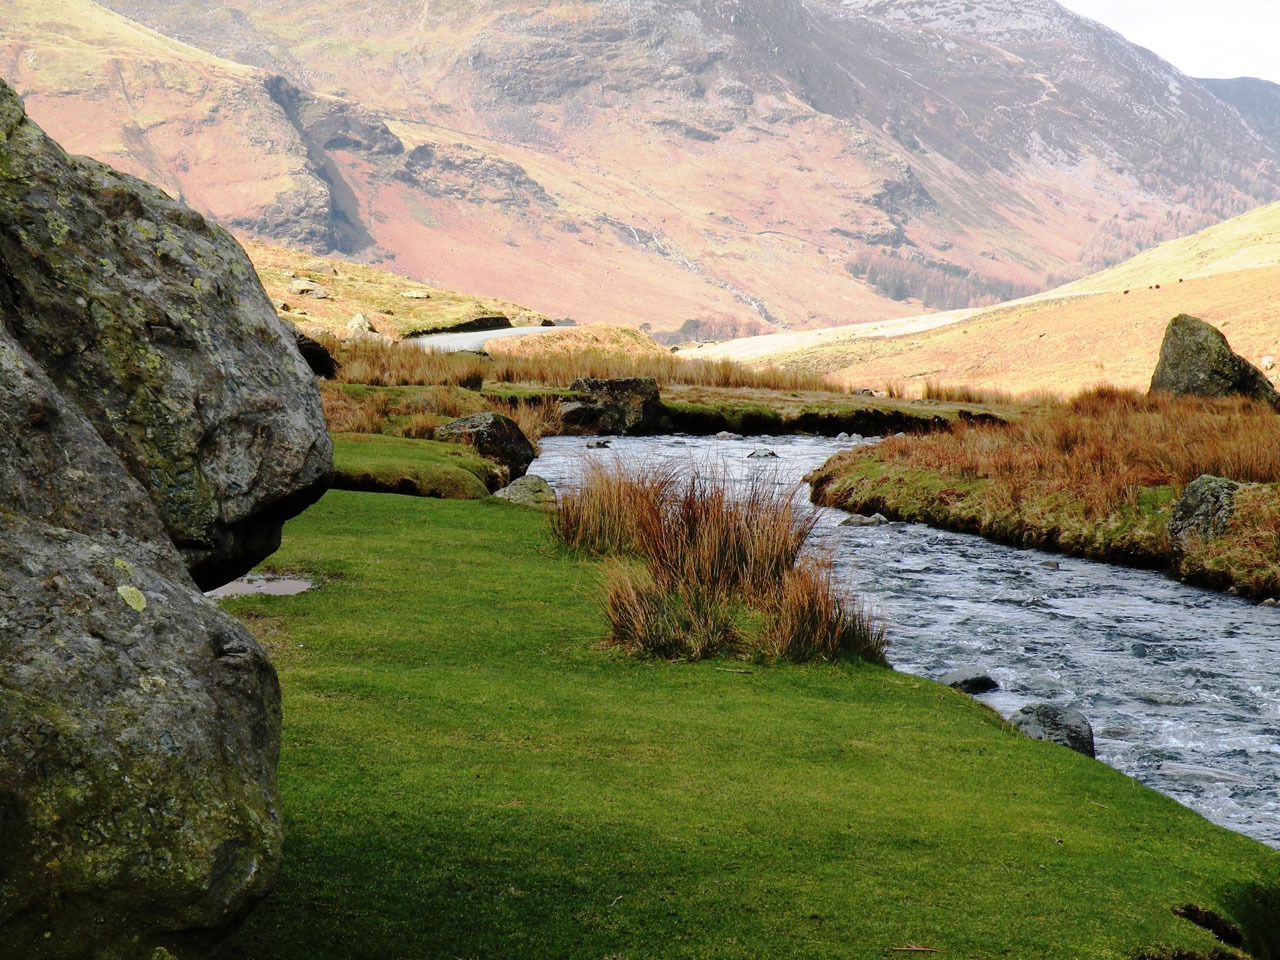
landscape, nature, grass, rock, wilderness, mountain, lawn, hill, lake, river, valley, mountain range, environment, tranquility, stream, green, flowing, scenic, peaceful, scenery, calm, blue, fjord, reservoir, highland, rocks, outdoors, stones, mountains, rapids, plateau, grounds, fell, loch, landcape, landform, tarn, geographical feature, mountainous landforms